Hogere Burger School (Haarlem)

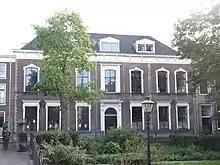
Original location in the Jacobijnestraat in 1864

This school was founded as a city HBS in 1864 next to the Stedelijk Gymnasium Haarlem. The HBS-b was a five-year educational system, and until 1875 it was actually merged with the Stedelijk. In the first grade there were 76 HBS students and 19 gymnasium students, all boys. In 1887 the school opened for girls, and four joined that year. The girls were not allowed to follow gym class with the boys, but could complete the five-year course. When it was merged with the "Stedelijk", the school was popular with boys from the Dutch colony in Indonesia desiring a high quality classical education, and several noble families from Indonesia sent their sons there. The "Stedelijk" separated in 1875, but merged again from 1925 to 1933 as a lyceum. The second merger was a success, and the school grew from 285 students in 1925 to 503 students in 1933. In 1933 the "Stedelijk" separated again.